John Boyle O'Reilly

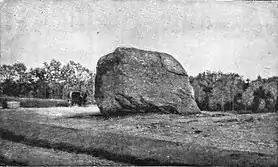
O'Reilly's grave, .

His funeral on 13 August held at St Mary's Church in Charlestown was attended by thousands. The streets near the church were lined with mourners. The bearers were O'Donovan Rossa, Jeremiah O'Donovan, Michael Fitzgerald, James A. Wrenn, Capt. Lawrence O'Brien, and Denis Cashman. His wife did not attend the funeral due to grief and was "unable to leave her bed."